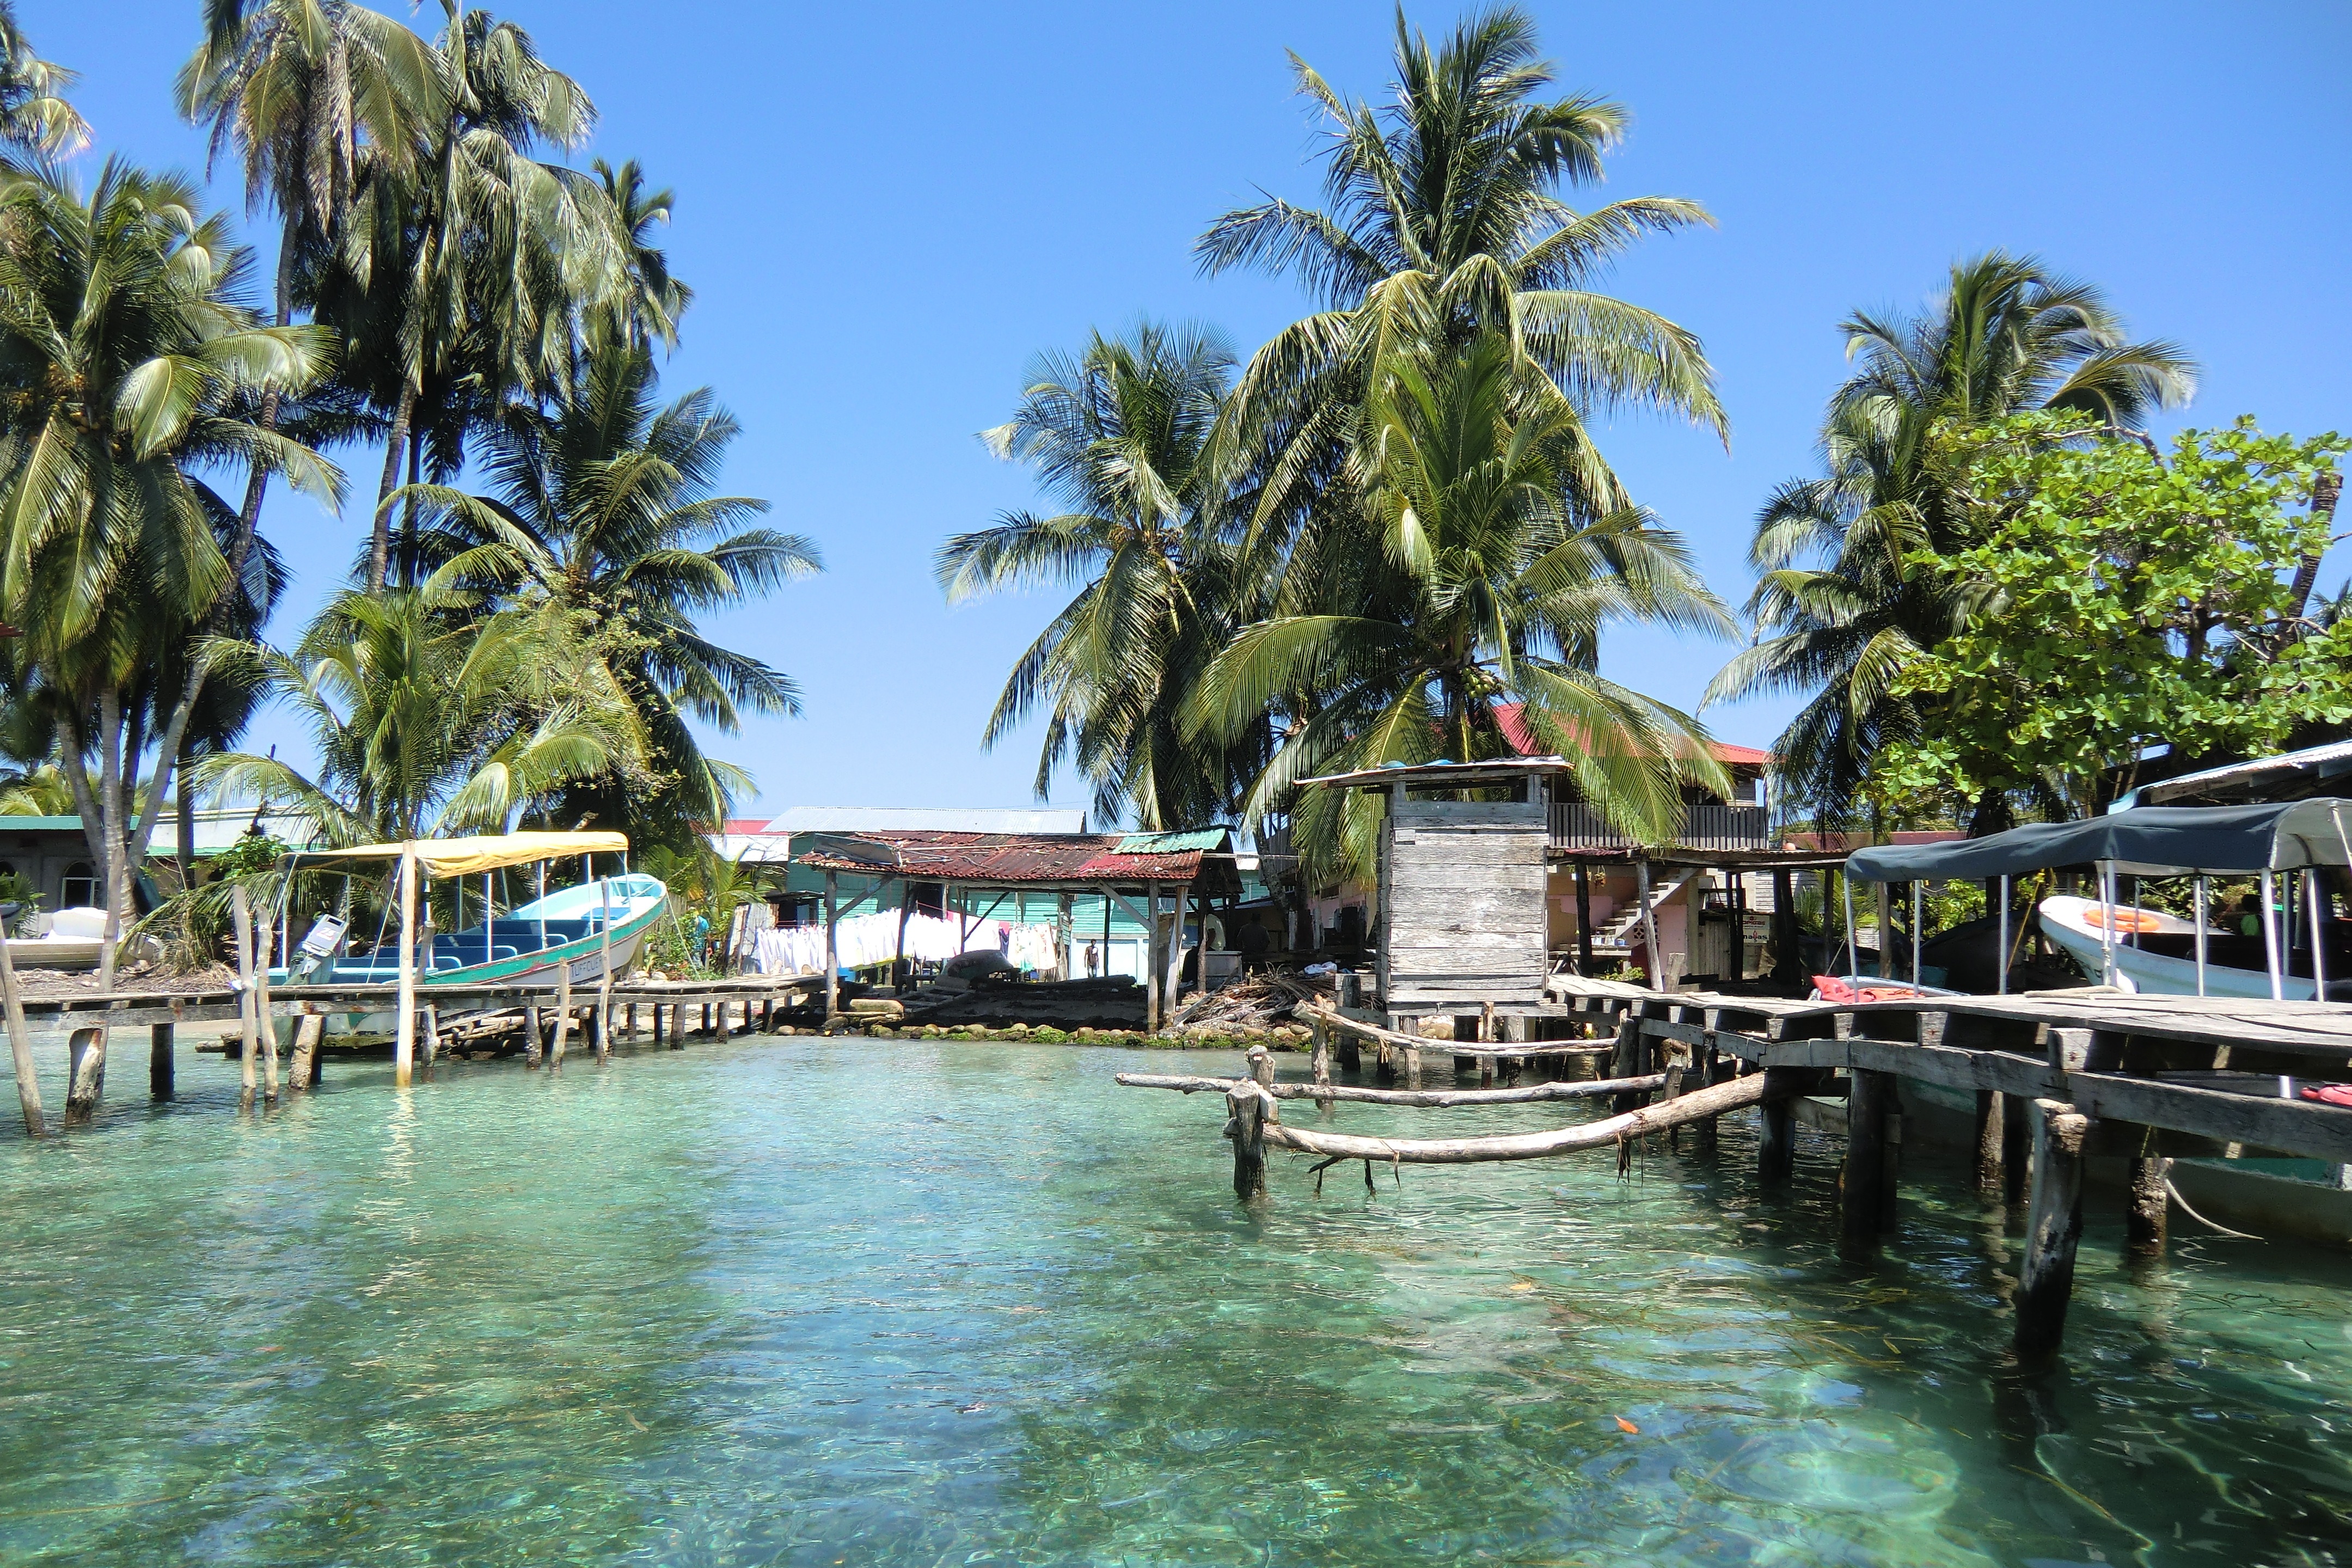
sea, swimming pool, lagoon, bay, property, jetty, resort, south america, estate, caribbean, palm trees, panama, geographical feature, resort town